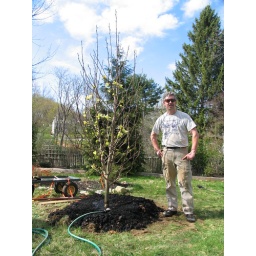
How to plant a tree in 5 easy steps: Step 5